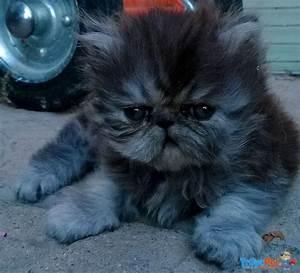
cat